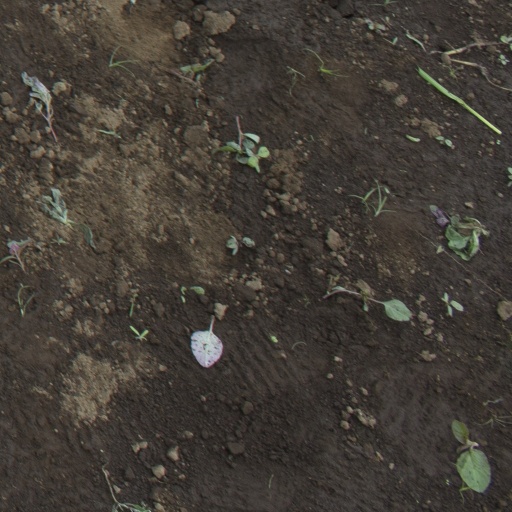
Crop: soybean